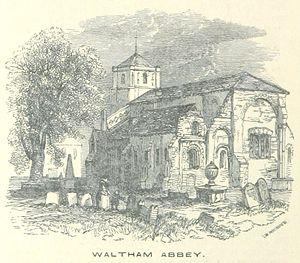
L'église de Waltham Abbey est l'église paroissiale de la ville de Waltham Abbey, située dans l'Essex, en Angleterre. Il s'agit d'un lieu de culte depuis le VIIᵉ siècle. Le bâtiment actuel date principalement du début du XIIᵉ siècle et est un bel exemple d'architecture normande. À l'est de l'église existante, on trouve des traces témoignant d'un énorme élargissement du bâtiment vers l'est, commencé après la refondation de l'abbaye en 1177. Au Moyen Âge tardif, Waltham était l'une des plus grandes églises d'Angleterre et un site majeur de pèlerinage; en 1540, ce fut la dernière communauté religieuse à être fermée lors de la dissolution des monastères. Il s'agit aujourd'hui encore d'une église paroissiale active pour la ville.